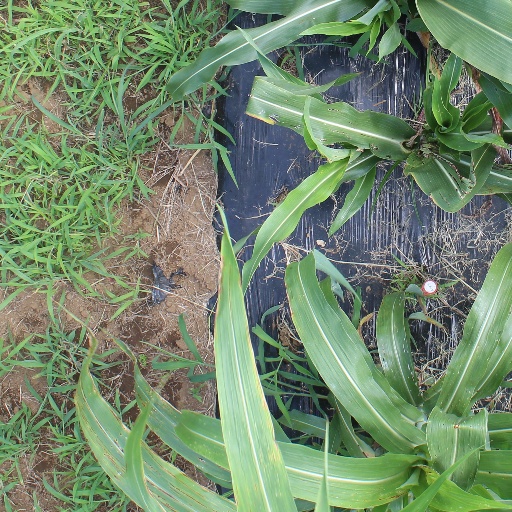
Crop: sorghum